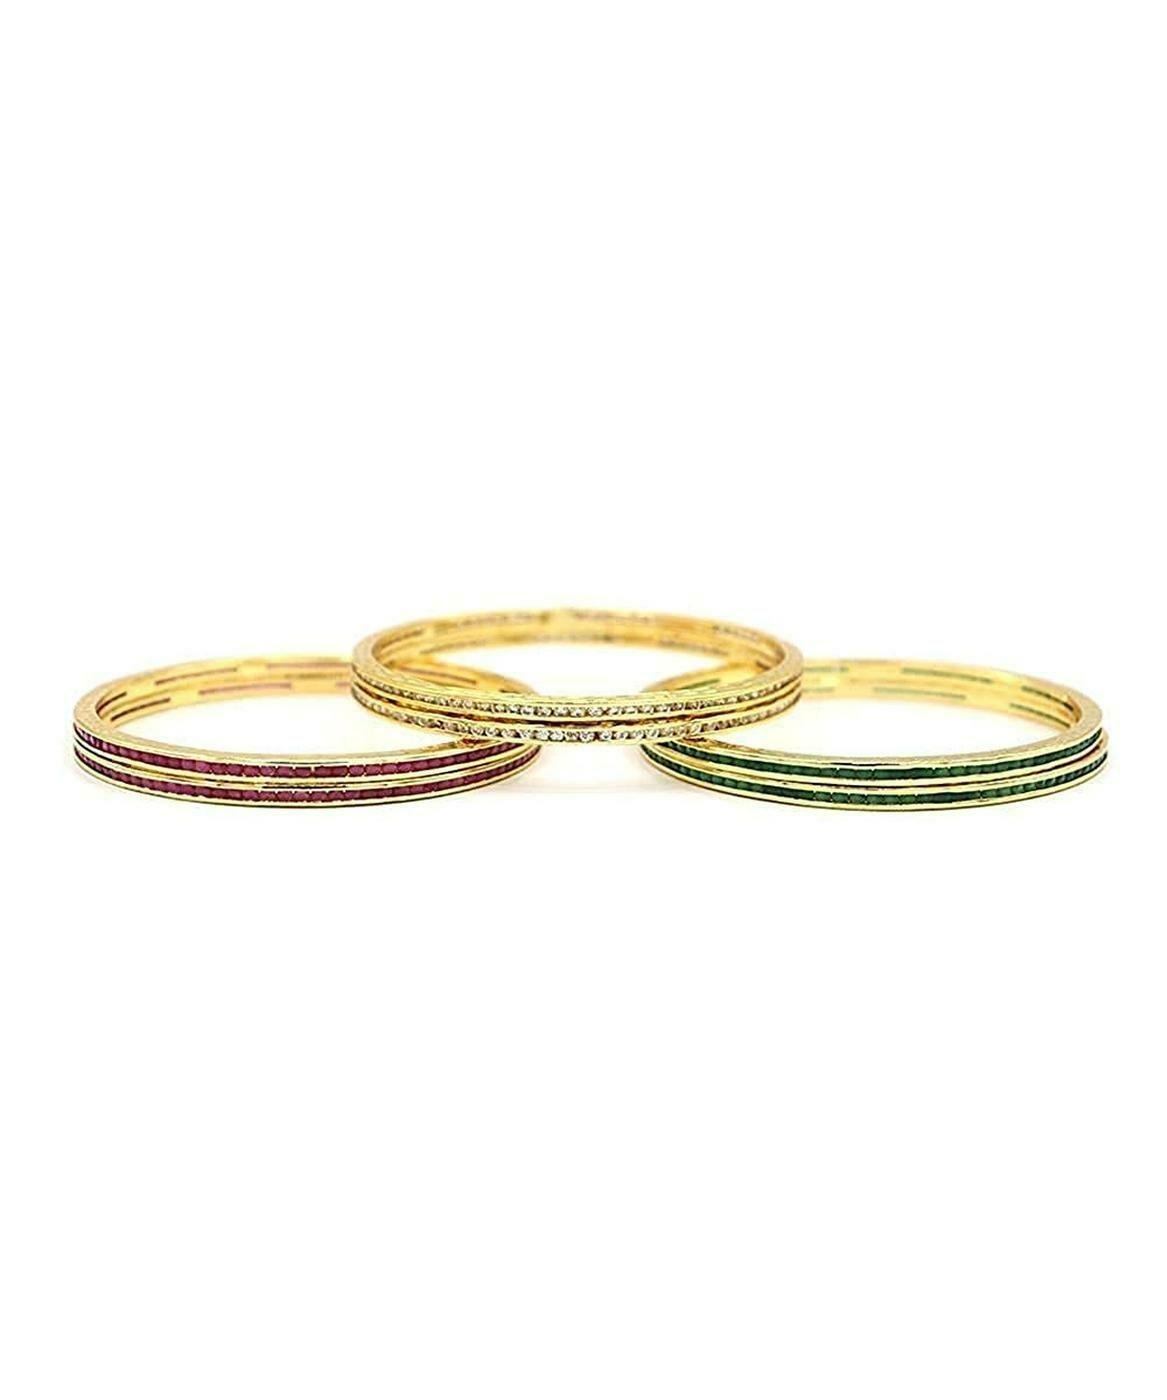
AyanAarsh Multicolor Metal AD Bangles for Women and Girls
Type: Bangles
Brand: AyanAarsh
Price: Rs. 829
 Bangles set from the house of AYAN ARSH Jewels has been exclusively designed for you. This Beautiful Diamond Bangles is studded with real look-alike American Diamonds . The CZ(Cubic Zirconia) stones used in crafting this elegant Bangles makes it look like real diamond Bangles , making it the perfect fit for any party or special occasion its graceful design complements with any ethnic or western outfit. This bangle is perfect for any gifting occasions also.
Features: Perfect for Gift purpose,Avoid contact with water and organic chemicals i.e. perfume sprays. Avoid using velvet boxes, and store them in air-tight boxes. After use, wipe the jewellery with a soft cotton cloth. First wear your makeup, perfume - then wear your jewellery. This will keep your jewellery shining for years,Skin Friendly,3 Pair of Bangle Set.
Included: Pack of 1 Bangles